Malolactic fermentation

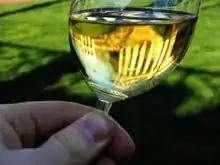
The sensory characteristic of "buttery" Chardonnay comes through the process malolactic fermentation.

Many different studies have been conducted on the sensory changes that occur in wines that have gone through malolactic fermentation. The most common descriptor is that acidity in the wine feels "softer" due to the change of the "harsher" malic acid to the softer lactic acid. The perception of sourness comes from the titratable acidity in the wine, so the reduction in TA that follows MLF leads to a reduction in perceived sour or "tartness" in the wine.